George W. Corner

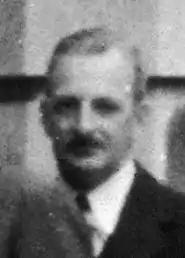
George Washington Corner in 1935

George Washington Corner FRS FRSE (12 December 1889 – 28 September 1981) was an American physician, embryologist and pioneer of the contraceptive pill. He received an outstanding ten honorary degrees from various universities. He played a critical role in the discovery of progesterone. He was described as both a medical historian and a humanist.